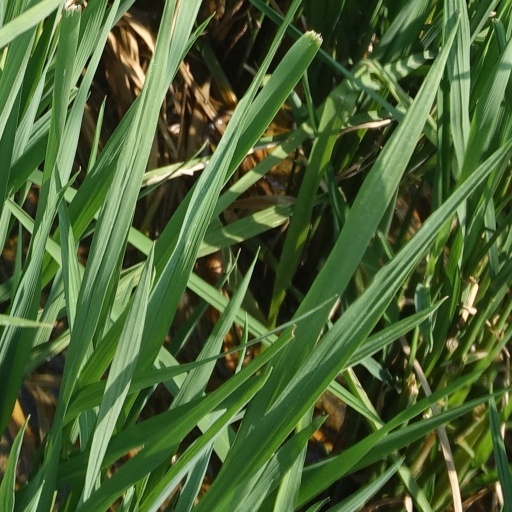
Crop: rice